31st Test and Evaluation Squadron

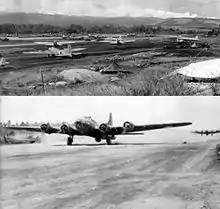
31st Bombardment Squadron – B-17 Flying Fortresses at Henderson Field

The victory at the Battle of Midway eliminated the Japanese threat against Hawaii. In November 1942, the 31st was deployed to Espiritu Santo in the South Pacific to fly long-distance bombing missions against Japanese forces in the Solomon Islands as part of the Mobile Force, Pacific. By January 1943, the 31st was flying combat missions from Espiritu Santo, or when possible, from Henderson Field, Guadalcanal, under a joint headquarters commanded by Colonel L.G. Saunders. Through the latter part of 1942 during the Battle of Guadalcanal, the 31st B-17s were as busy as the meager supply of fuel would permit them to be. They flew search missions over 1600 miles of open water. They made frequent attempts, generally unsuccessful, to stop the Tokyo Express — fast convoys that brought supplies and reinforcements from Japanese in the Northern Solomons through The Slot, as the expanse of sea between New Georgia and Santa Isabel Island was known, to the enemy forces on Guadalcanal.